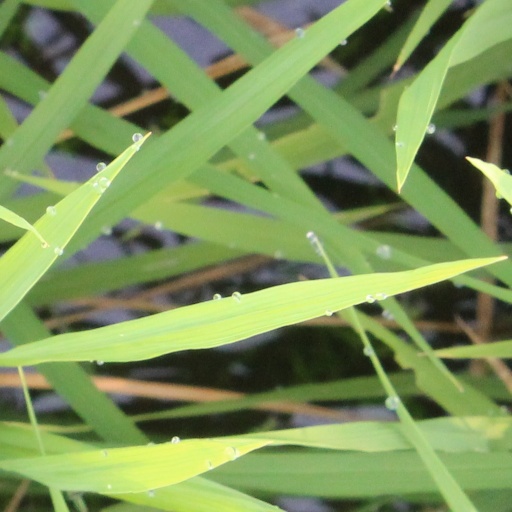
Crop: rice